Ivy Ross

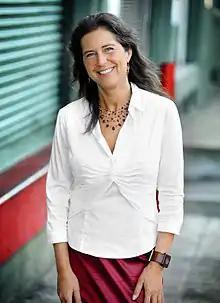
Ivy Ross

Ivy Ross (born 1955) is an American business executive, designer, and Chief Design Officer for Consumer Devices at Google. She has worked at Google since May 2014; prior to being appointed Chief Design Officer, she led the Google Glass team at Google X.